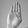
ASL letter: B